Indiana Hoosiers men's basketball

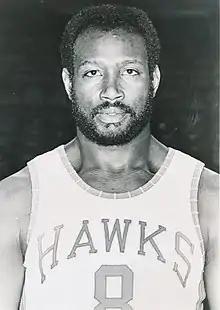
Walt Bellamy scored 1,441 points.

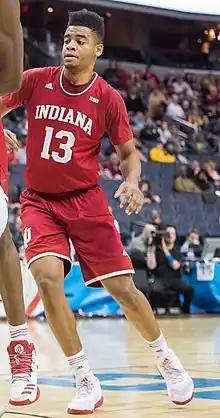
Juwan Morgan scored 1,374 points.

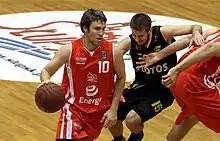
Jordan Hulls scored 1,318 points.

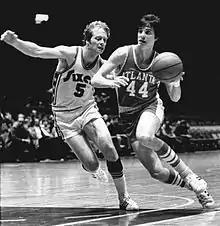
Tom Van Arsdale (left) scored 1,252 points.

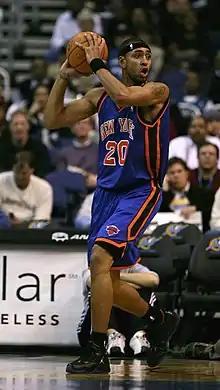
Jared Jeffries scored 1,008 points.

Indiana has a total of 46 players who have claimed All-American status, with 14 of them earning First-Team All-American.